Borg–Connors rivalry

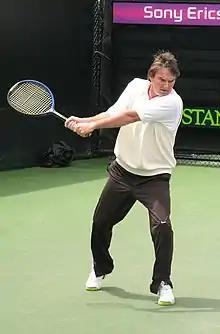
Jimmy Connors, Miami, Florida, 2007.

The Borg–Connors rivalry was a tennis rivalry between Björn Borg and Jimmy Connors. They met 23 times during their careers, and 42 times including invitational and exhibition tournaments. Borg leads 15–8 in their official head-to-head, 8–5 in finals, 5–3 in Grand Slam meetings and they are 2–2 in Grand Slam finals. Connors leads 7–3 and 8–1 in invitational and exhibition matches, respectively.